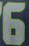
Number: 6